Marie Suize

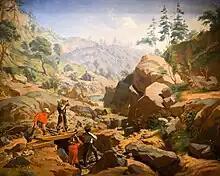
Smithsonian-Nahl and Wenderoth-Miners in the Sierras-2099 (cropped. Near Jackson, California, Suize had to clear out a group of rival miners from a mining tunnel like this one.

In 1860, Suize was working a mine at Humbug Hill near Jackson, on land adjoining a claim owned by a group of Canadians. The Canadians began excavating on Suize's land, and her French compatriots took her side, ready to invade the shaft where the Canadians were working. "Leave it to me," Suize said, "I'll take care of it". Suize handled the incident by blocking an opening in the shaft that let air in for the Canadian miners.